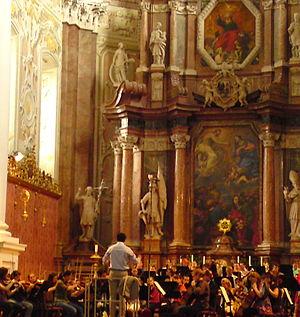
Rémy ballot dirige la 8e de bruckner à St Florian
Rémy Ballot, né à Paris en 1977, est un chef d'orchestre français, résidant à Vienne en Autriche depuis 2004.